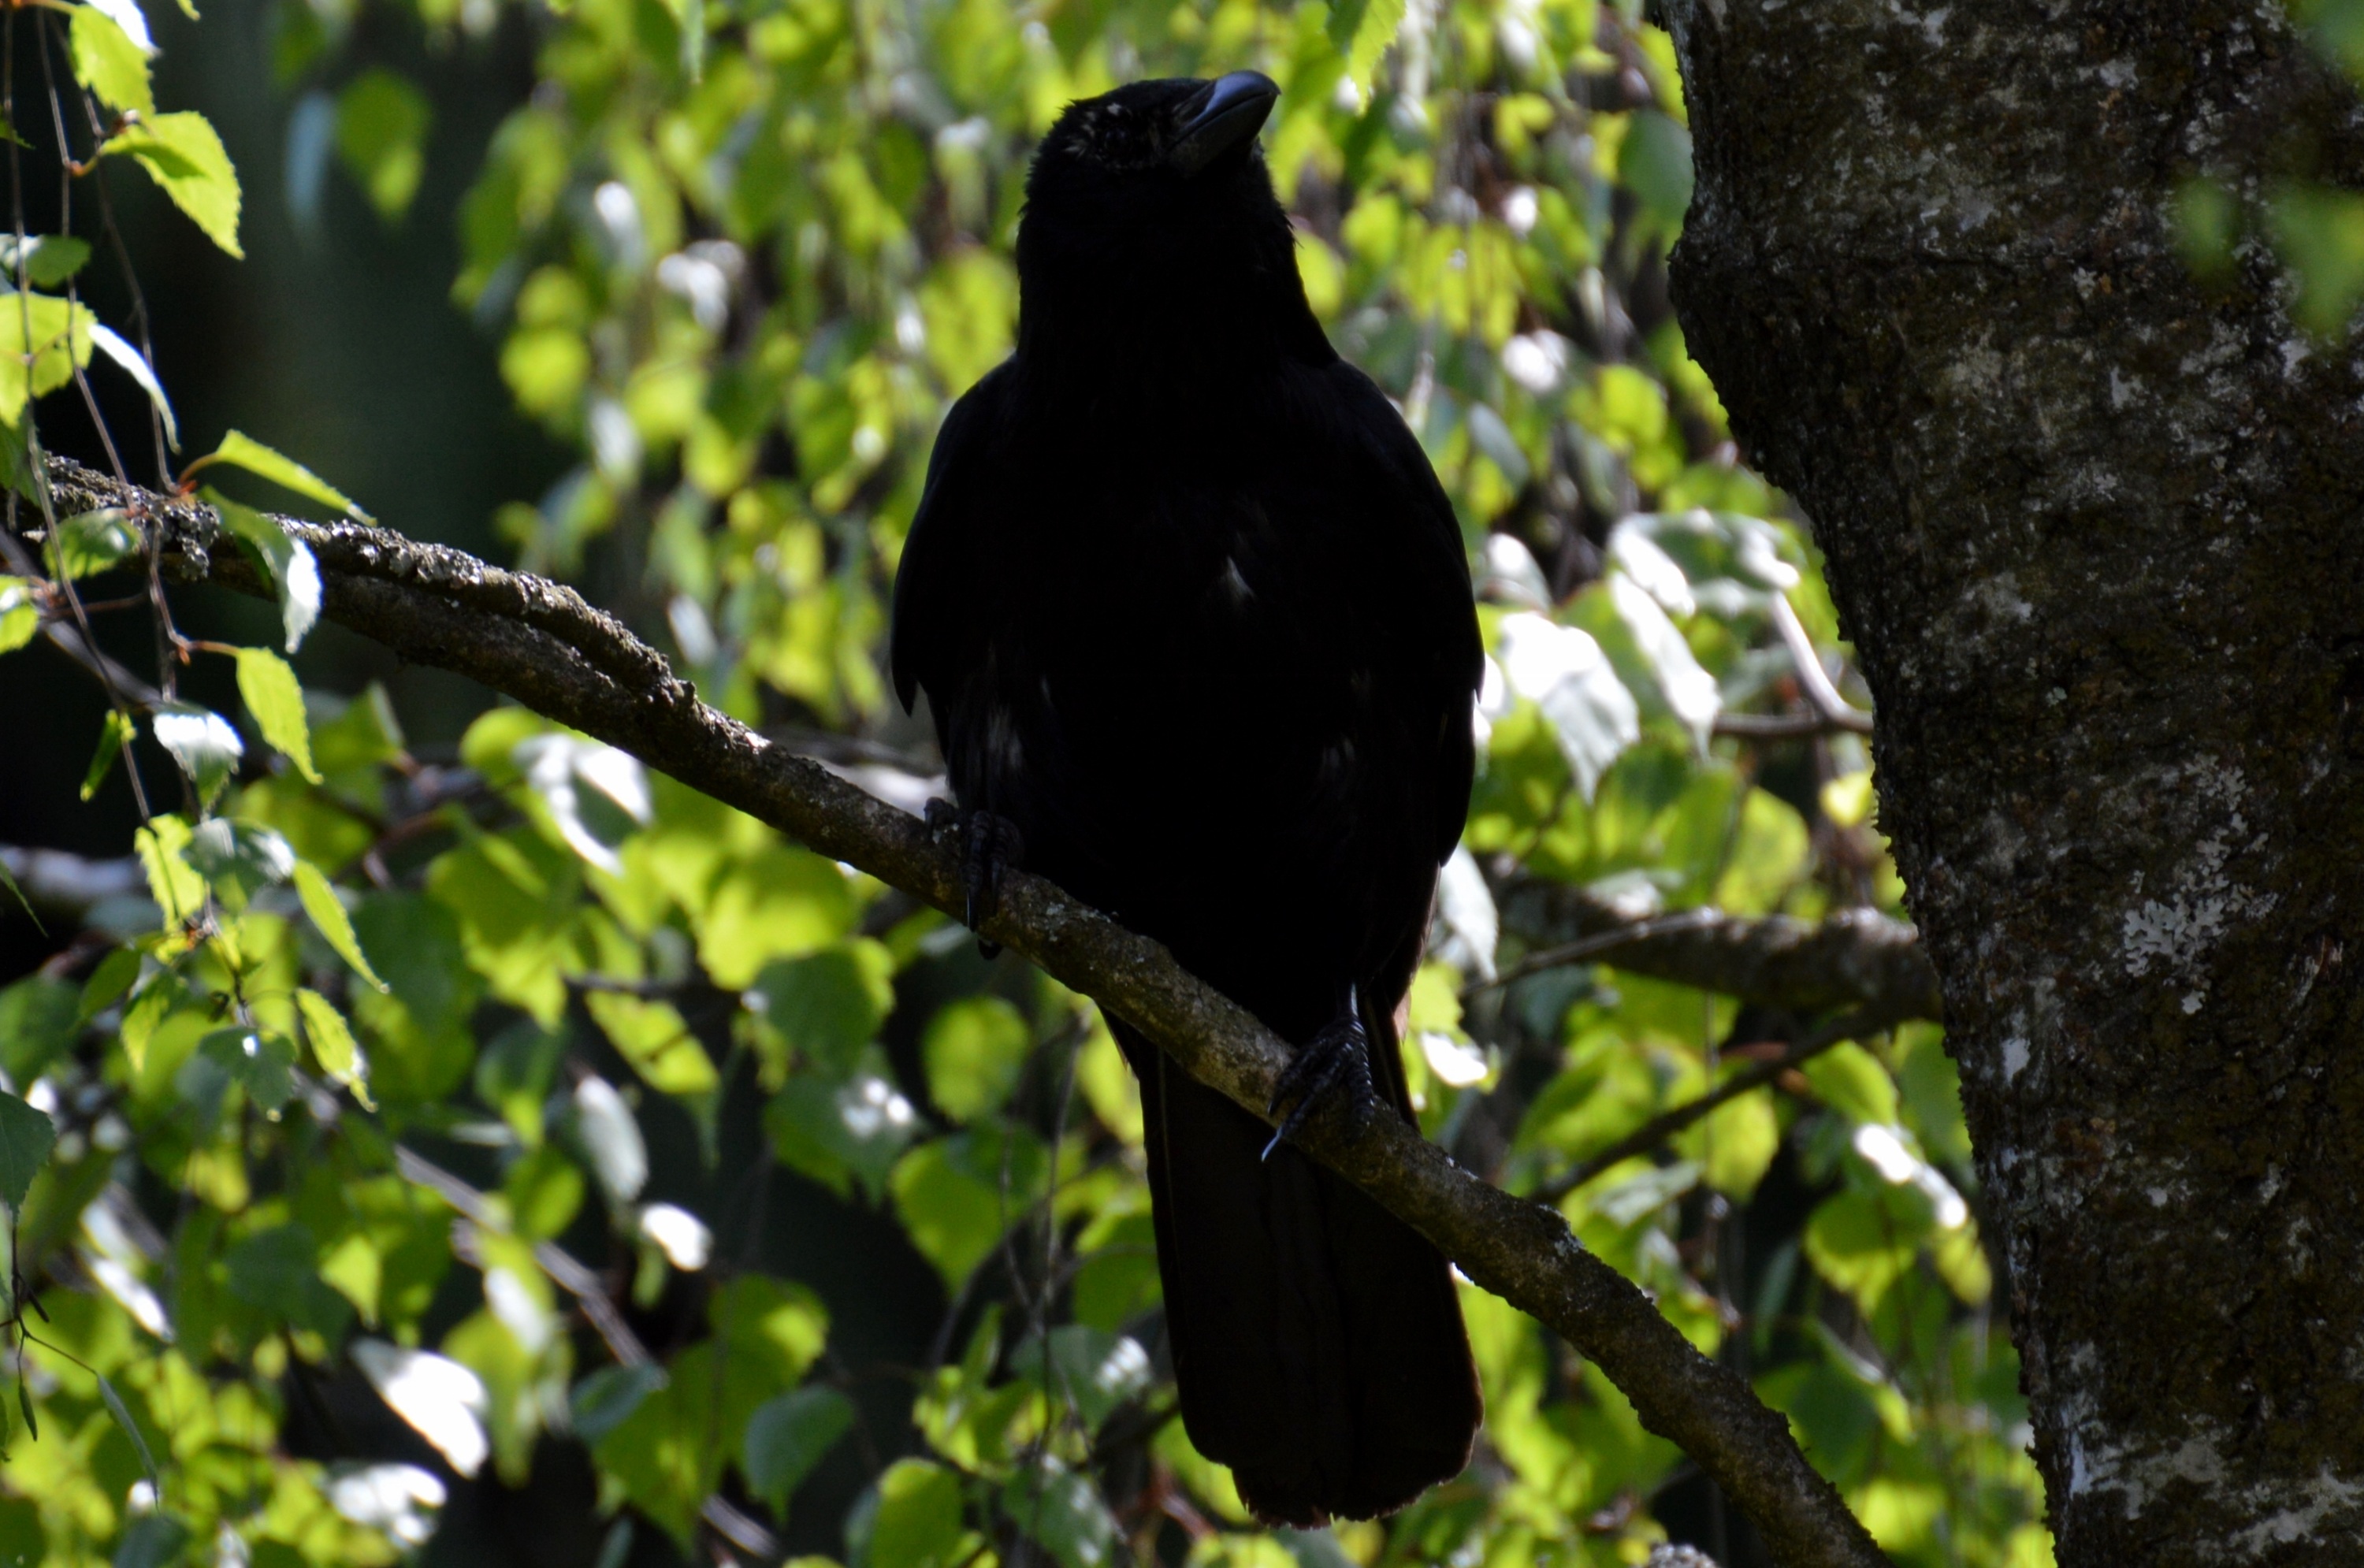
tree, nature, branch, bird, fly, wildlife, green, black, feather, fauna, crow, vertebrate, raven, bill, raven bird, perching bird